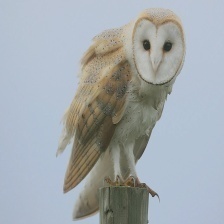
Species: BARN OWL
Scientific name: TYTO ALBA
ImageNet parent category: great_grey_owl